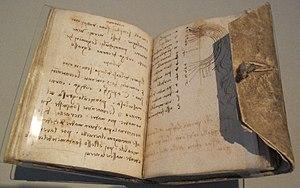
Le Victoria and Albert Museum, souvent abrégé « V&A », est un musée national d'art situé à Londres, dans le quartier de South Kensington. Il est le plus grand musée au monde d'arts appliqués et décoratifs et de design, ainsi que de sculpture, abritant une collection permanente de plus de 2,27 millions d'objets. Il a été fondé en 1852 et porte le nom de la reine Victoria et du prince Albert.